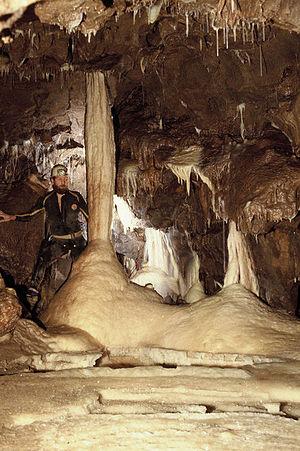
Les collines de Mendip, en anglais Mendip Hills, communément appelées The Mendips, sont des collines situées dans le Somerset, en Angleterre, au sud-ouest des villes de Bristol et de Bath. Elles culminent à 325 mètres d'altitude à Black Down. Principalement constituées de calcaire, avec du grès et des roches volcaniques, elles présentent un relief karstique prononcé, avec un plateau sommital où s'enfonce un important réseau souterrain, des versants entrecoupés de gorges et des piémonts où ressurgissent les cours d'eau. Ceux-ci sont alimentés par d'importantes précipitations provoquées par le climat tempéré humide de la région. Les nombreuses prairies naturelles couvrant la partie supérieure des collines ont été aménagées par l'homme, notamment pour y pratiquer l'élevage. L'essentiel de la population, longtemps restée démunie en raison de son relatif isolement, se concentre dans leur partie basse.